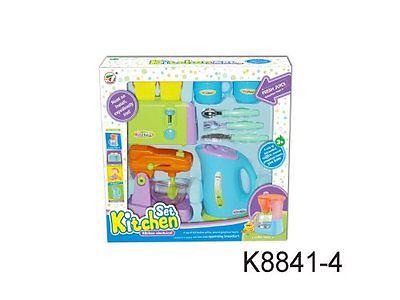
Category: toaster